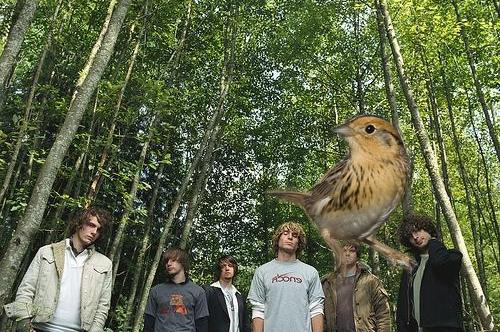
Bird species: Le_Conte_Sparrow
Bird type: landbird
Background: land